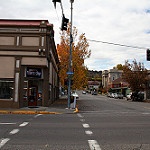
Scene: Outdoor